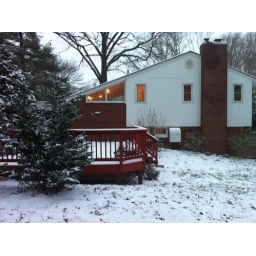
Bigger windows on left are above kitchen cabinets